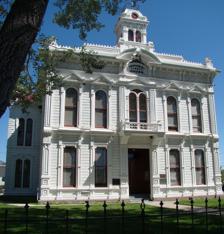
Building: Mono County Courthouse
Country: United States of America
Year built: 1880
United States historic place Mono County Courthouse U.S. National Register of Historic Places Show map of California Show map of the United States Interactive map showing the location of Mono County Courthouse Location Main St., Bridgeport, California Coordinates 38°15′22″N 119°13′39″W / 38.25611°N 119.22750°W / 38.25611; -119.22750 Area 1.5 acres (0.61 ha) Built 1880 Architect Roberts, J.R. Architectural style Italianate NRHP reference No. 74000536 Added to NRHP March 1, 1974 The Mono County Courthouse , on Main St. in Bridgeport, California , is a historic Italianate -style building that was built in 1880. It is a 2 + 1 ⁄ 2 -story building with dimensions 74 by 80 feet (23 m × 24 m).  It was designed by architect J. R. Roberts and was built for total cost of $31,000. It was listed on the National Register of Historic Places in 1974. References